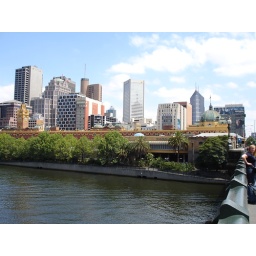
Northwest side of the river - Filnders train station in foreground.